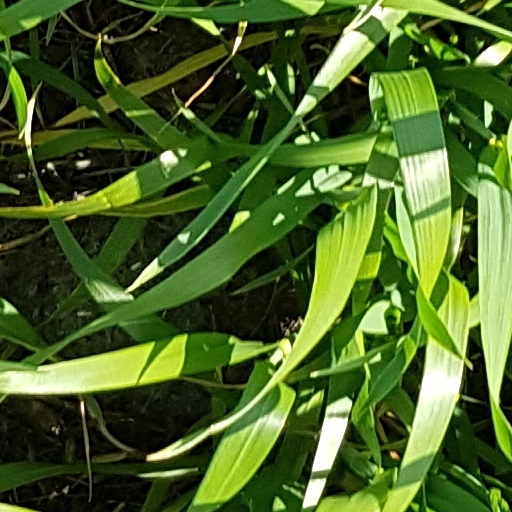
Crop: wheat